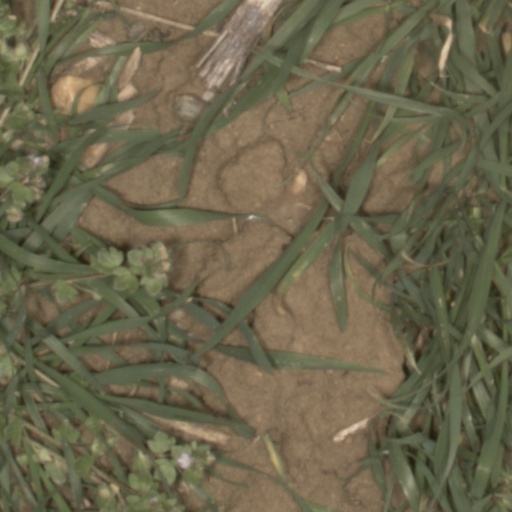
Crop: wheat